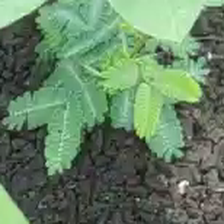
Weed species: Dwarf_cassia_(Chamaecrista pumila)